Tregony

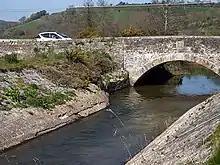
Tregony Bridge

The manor of Tregony was recorded in the Domesday Book (1086) when it was held by Frawin from Robert, Count of Mortain. Its earliest known spelling was Trefhrigoni, in 1049. There was 1 hide of land and land for 5 ploughs. There were 2 ploughs, 5 serfs, 3 villeins, 6 smallholders, 12 acres of woodland, 100 acres of pasture, 3 cattle, 40 sheep and 20 goats. The value of the manor was 15 shillings though it had formerly been worth 25 shillings.